Anzac Day

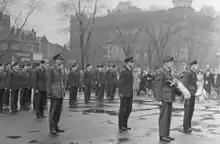
Anzac Day ceremony in Montreal, Quebec

Dawn marches and other memorials nationwide are typically attended by the New Zealand Defence Force, the New Zealand Cadet Forces, members of the New Zealand Police, Fire and Emergency New Zealand, Order of St John Ambulance Service (Youth and Adult Volunteers) as well as Scouting New Zealand, GirlGuiding New Zealand and other uniformed community service groups including in most places the local pipe band to lead or accompany the march, and sometimes a brass band to accompany the hymns.